Hurricane Ioke

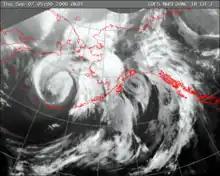
The extratropical remnants of Ioke over the Bering Sea, west of Alaska on September 7

Late on August 21, about 24 hours prior to its closest approach, the Central Pacific Hurricane Center issued a hurricane warning for uninhabited territory of Johnston Island, due to the uncertainty of whether anyone was on the island. A United States Air Force vessel and a 12-person crew were on the island, and after securing their ship the crew took shelter in a hurricane-proof concrete bunker. There were no meteorological observations on the island, but the crew estimated tropical storm force winds lasted for about 27 hours with hurricane-force winds lasting six to eight hours; peak wind gusts were estimated at . The crew sustained no injuries, and their ship received only minor damage. Hurricane Ioke, with a portion of its eye crossing the atoll, left an estimated 15% of the palm trees on the island with their tops blown off, with some ironwood trees blown over; the island bird population was unaffected. The hurricane produced rough surf which washed away a portion of a sea wall and an adjacent road.